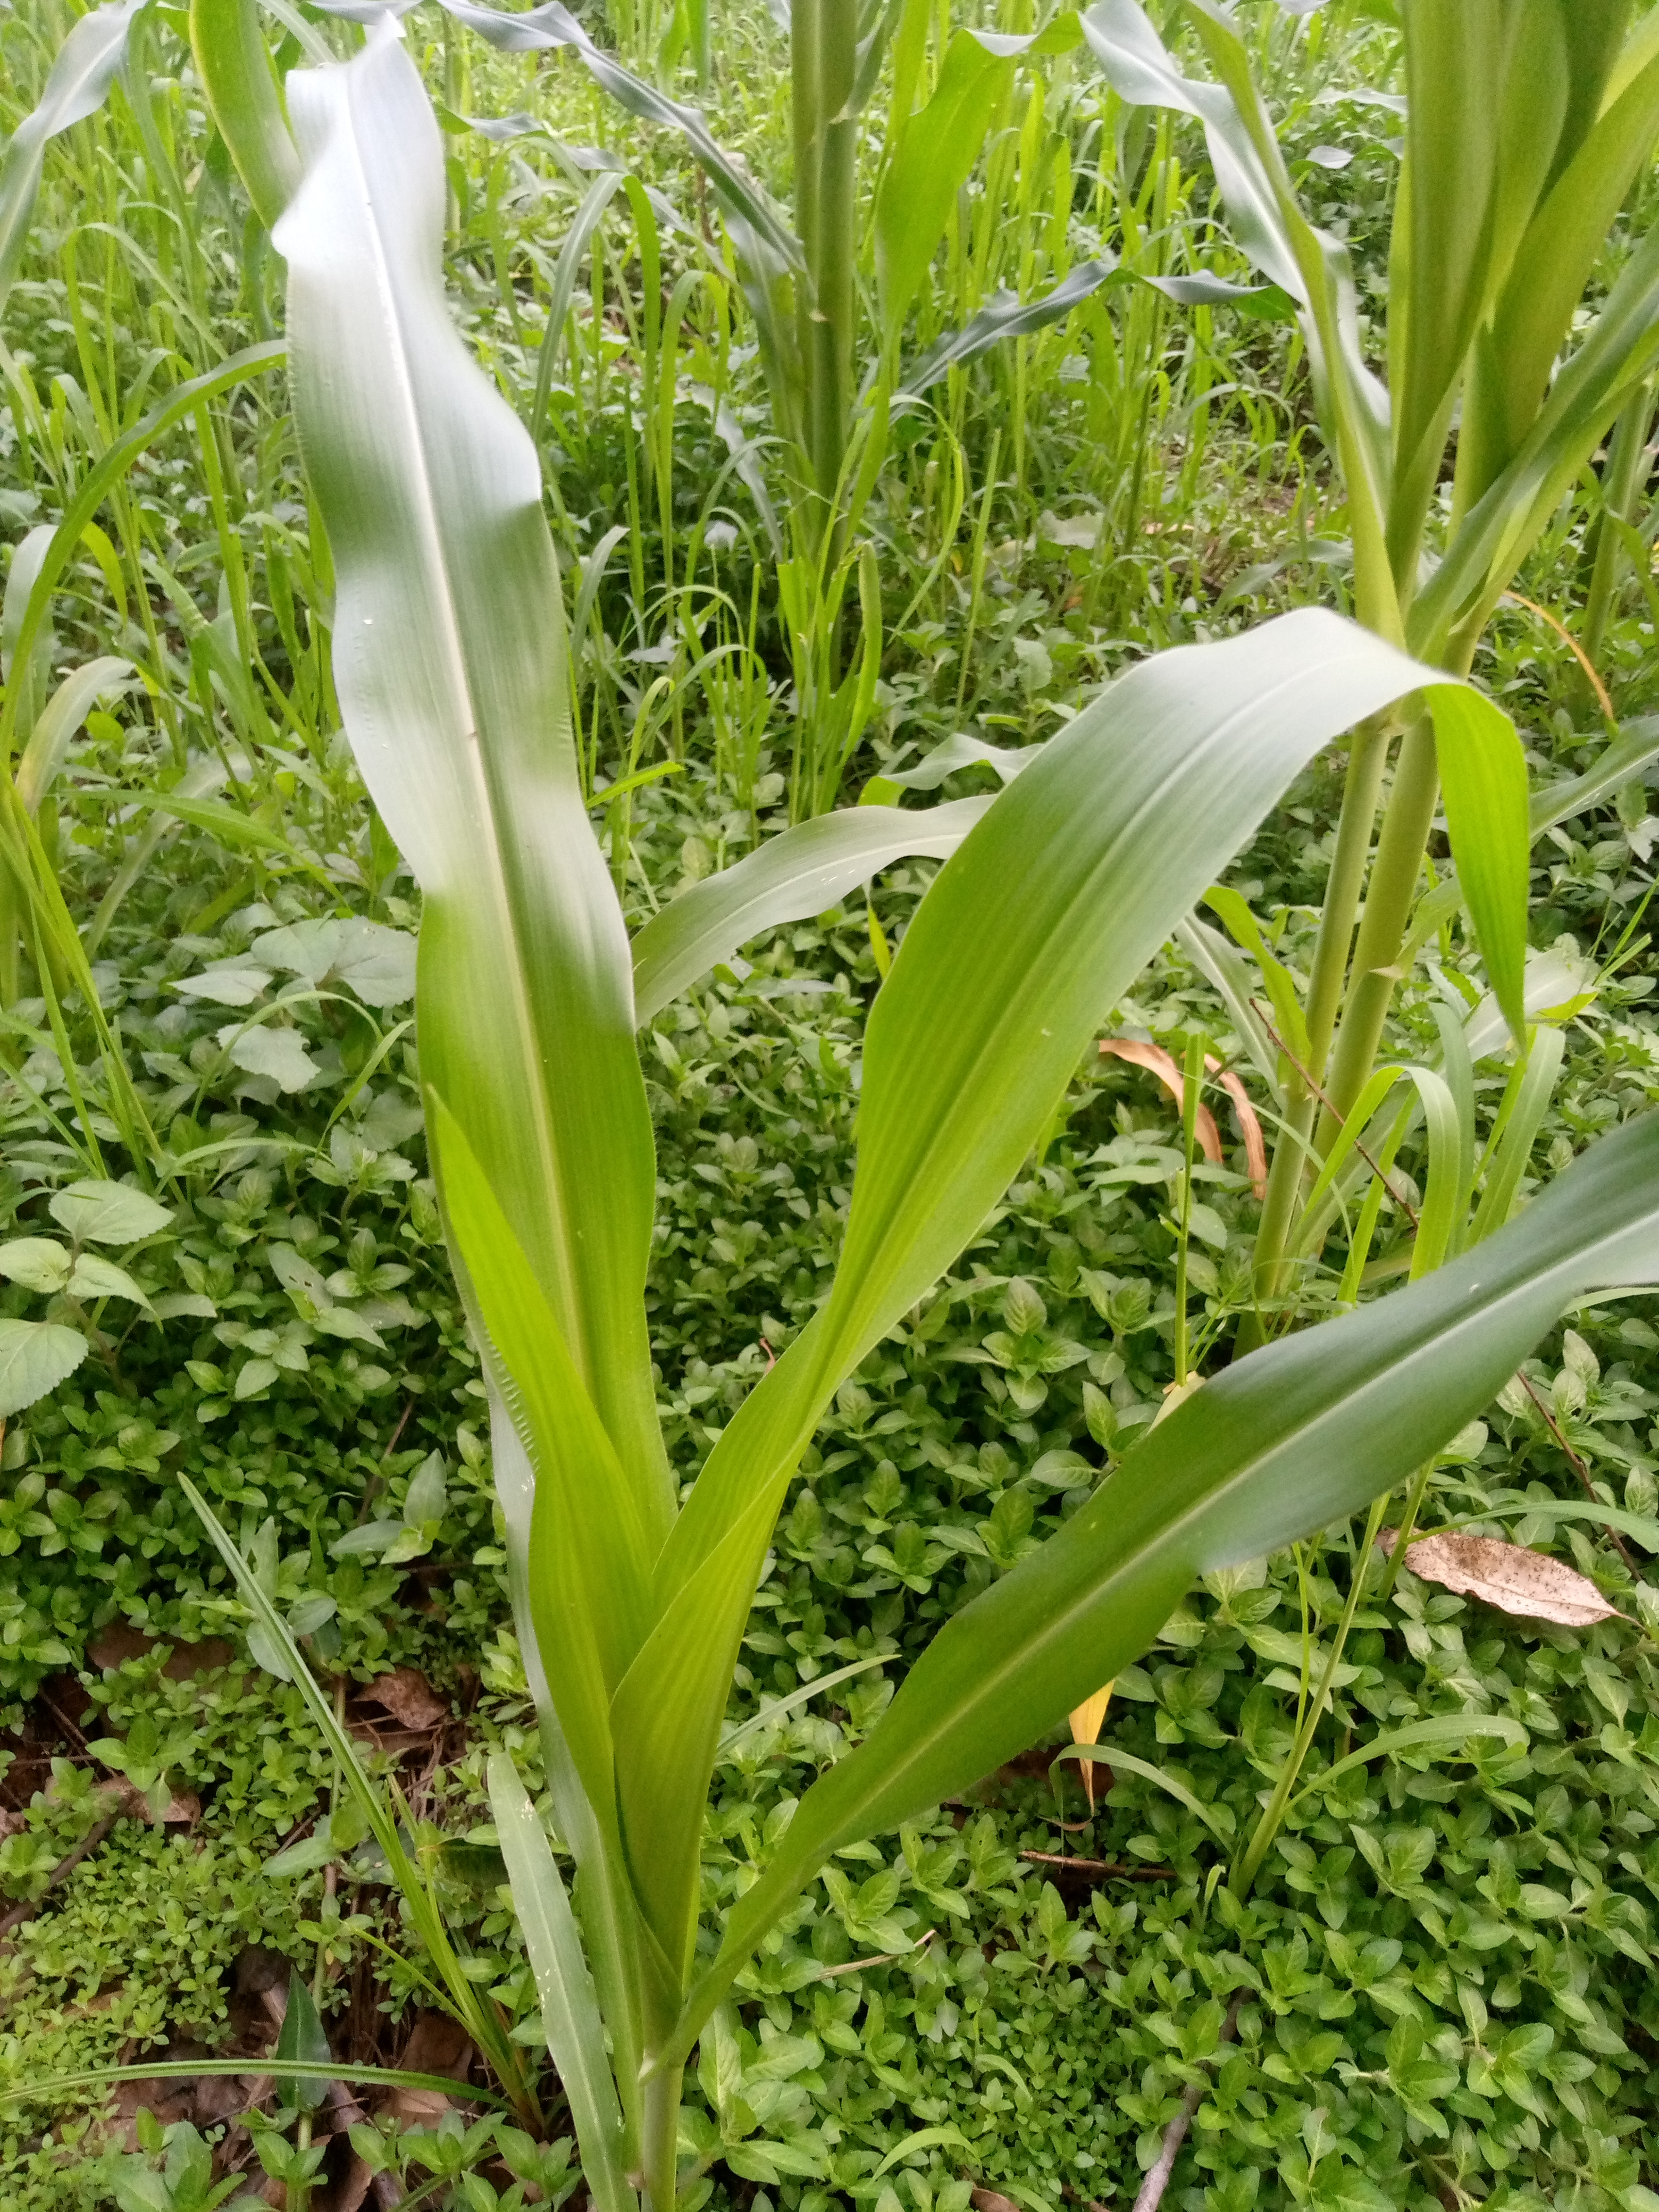
Label: healthy